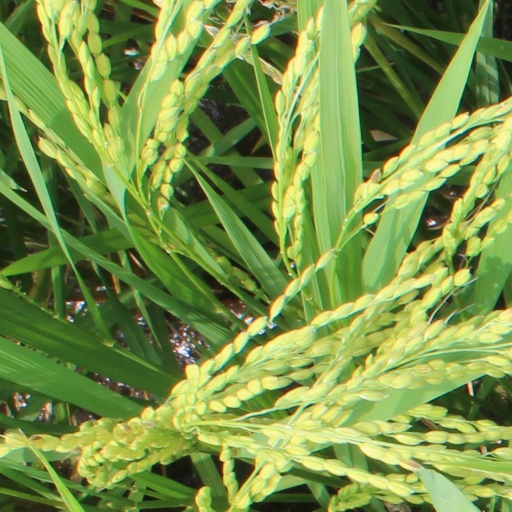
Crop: rice